Japanese people in France

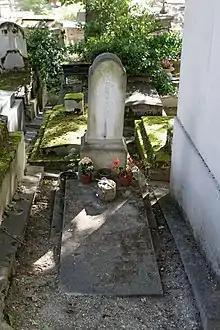
Grave of Nonaka Motoske (?-1867) in Père Lachaise Cemetery

The flow of individual Japanese expatriates to France began as early as the 1870s. For the most part, they came to France for a few years to experience the intellectual and cultural life there, and then return to Japan; their experiences in France are seen as a form of "cultural capital" which boosts their status back in their home country.